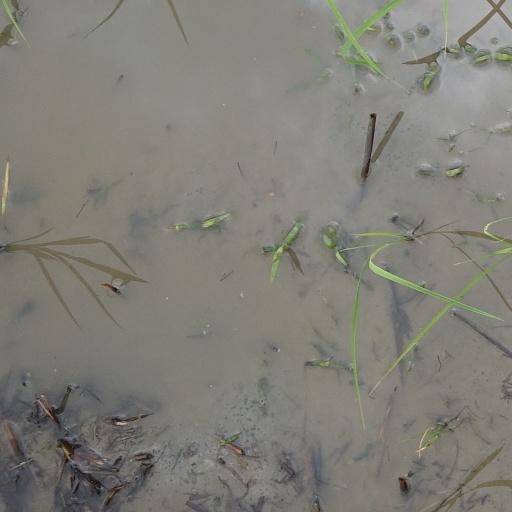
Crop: rice